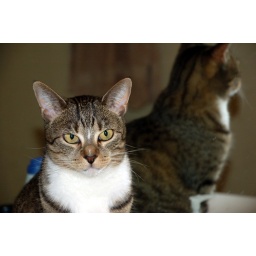
This cat loves to sit in front of the mirror